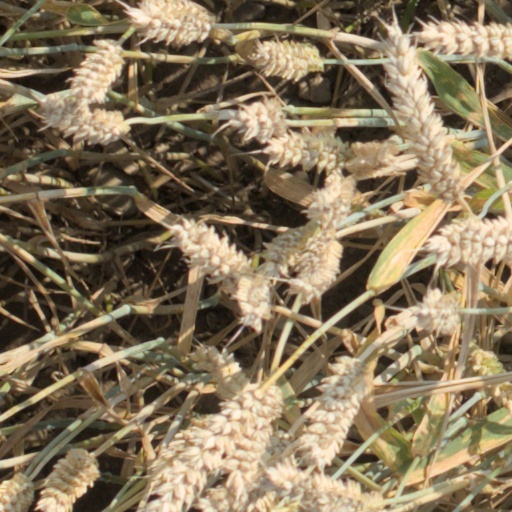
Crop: wheat